Joe Rock

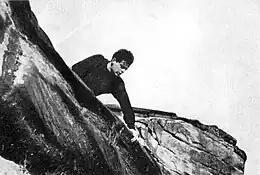
Niall MacGinnis in "The Edge of the World" (1937)

In 1935 Rock met director Michael Powell. In return for Powell agreeing to direct "The Man Behind the Mask", Rock agreed to back the filming of what would become "The Edge of the World", Powell's directorial breakthrough.